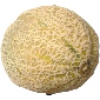
Label: cantaloupe